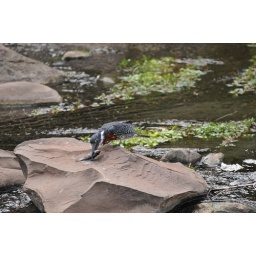
killing a rather large fish by thwapping it against the rock